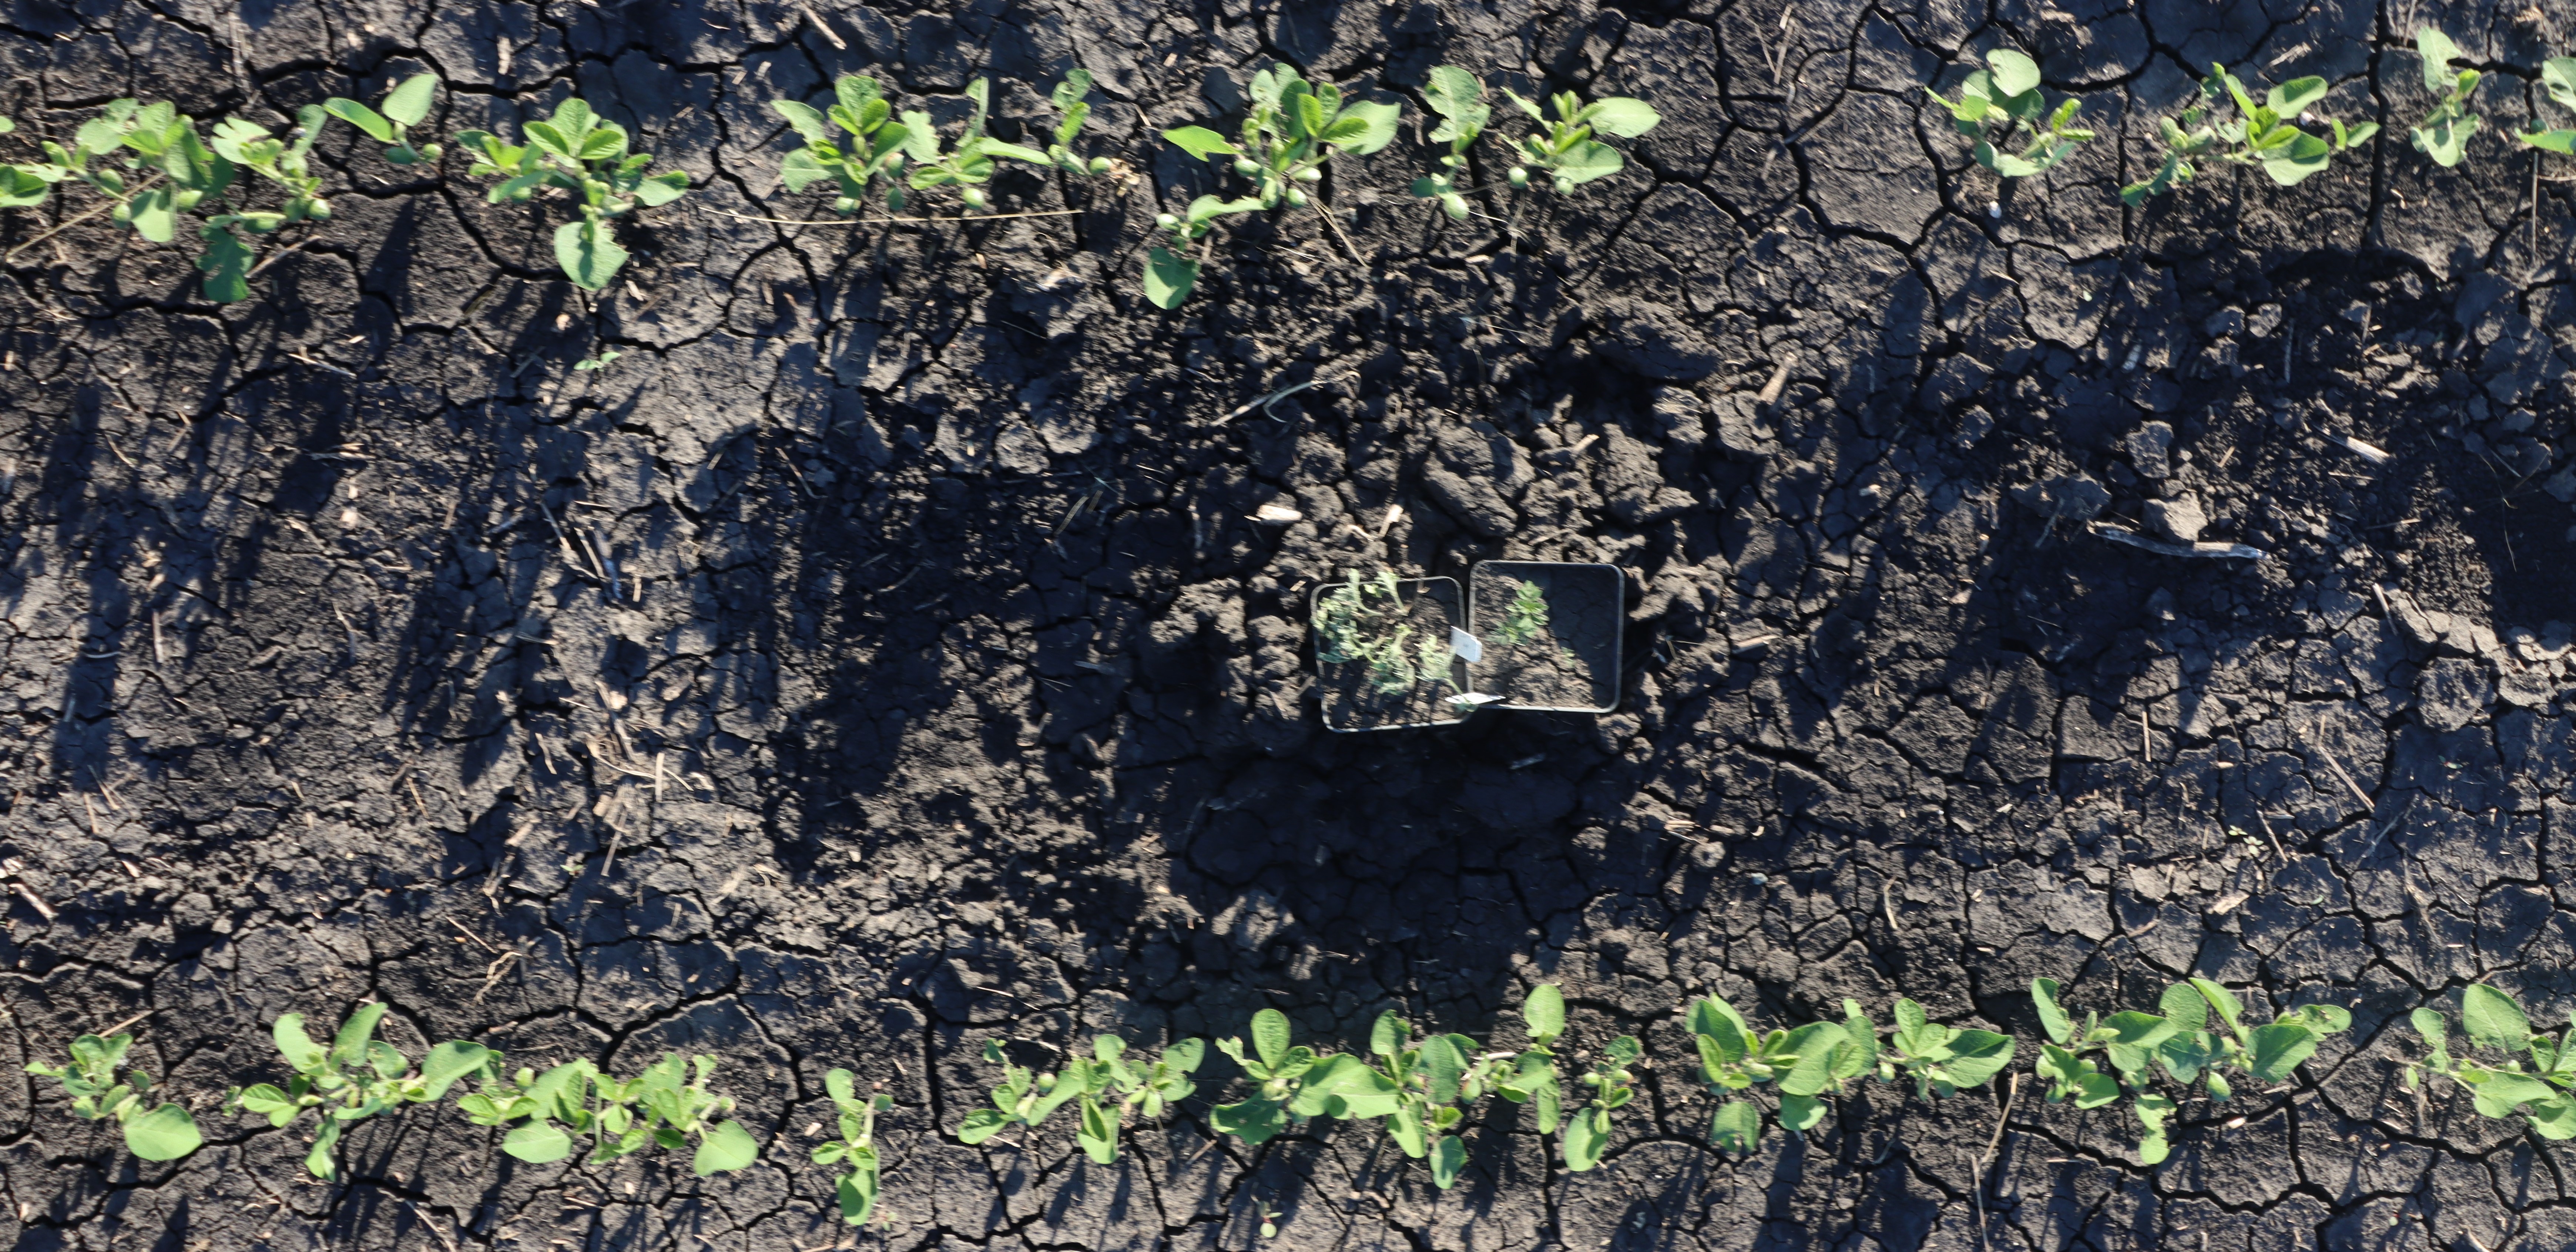
Crop: Soybean
Objects: Ragweed, Ragweed, Soybean, Soybean, Soybean, Soybean, Soybean, Soybean, Soybean, Soybean, Soybean, Soybean, Soybean, Soybean, Soybean, Soybean, Soybean, Soybean, Soybean, Soybean, Soybean, Soybean, Soybean, Soybean, Soybean, Soybean, Soybean, Soybean, Soybean, Soybean, Soybean